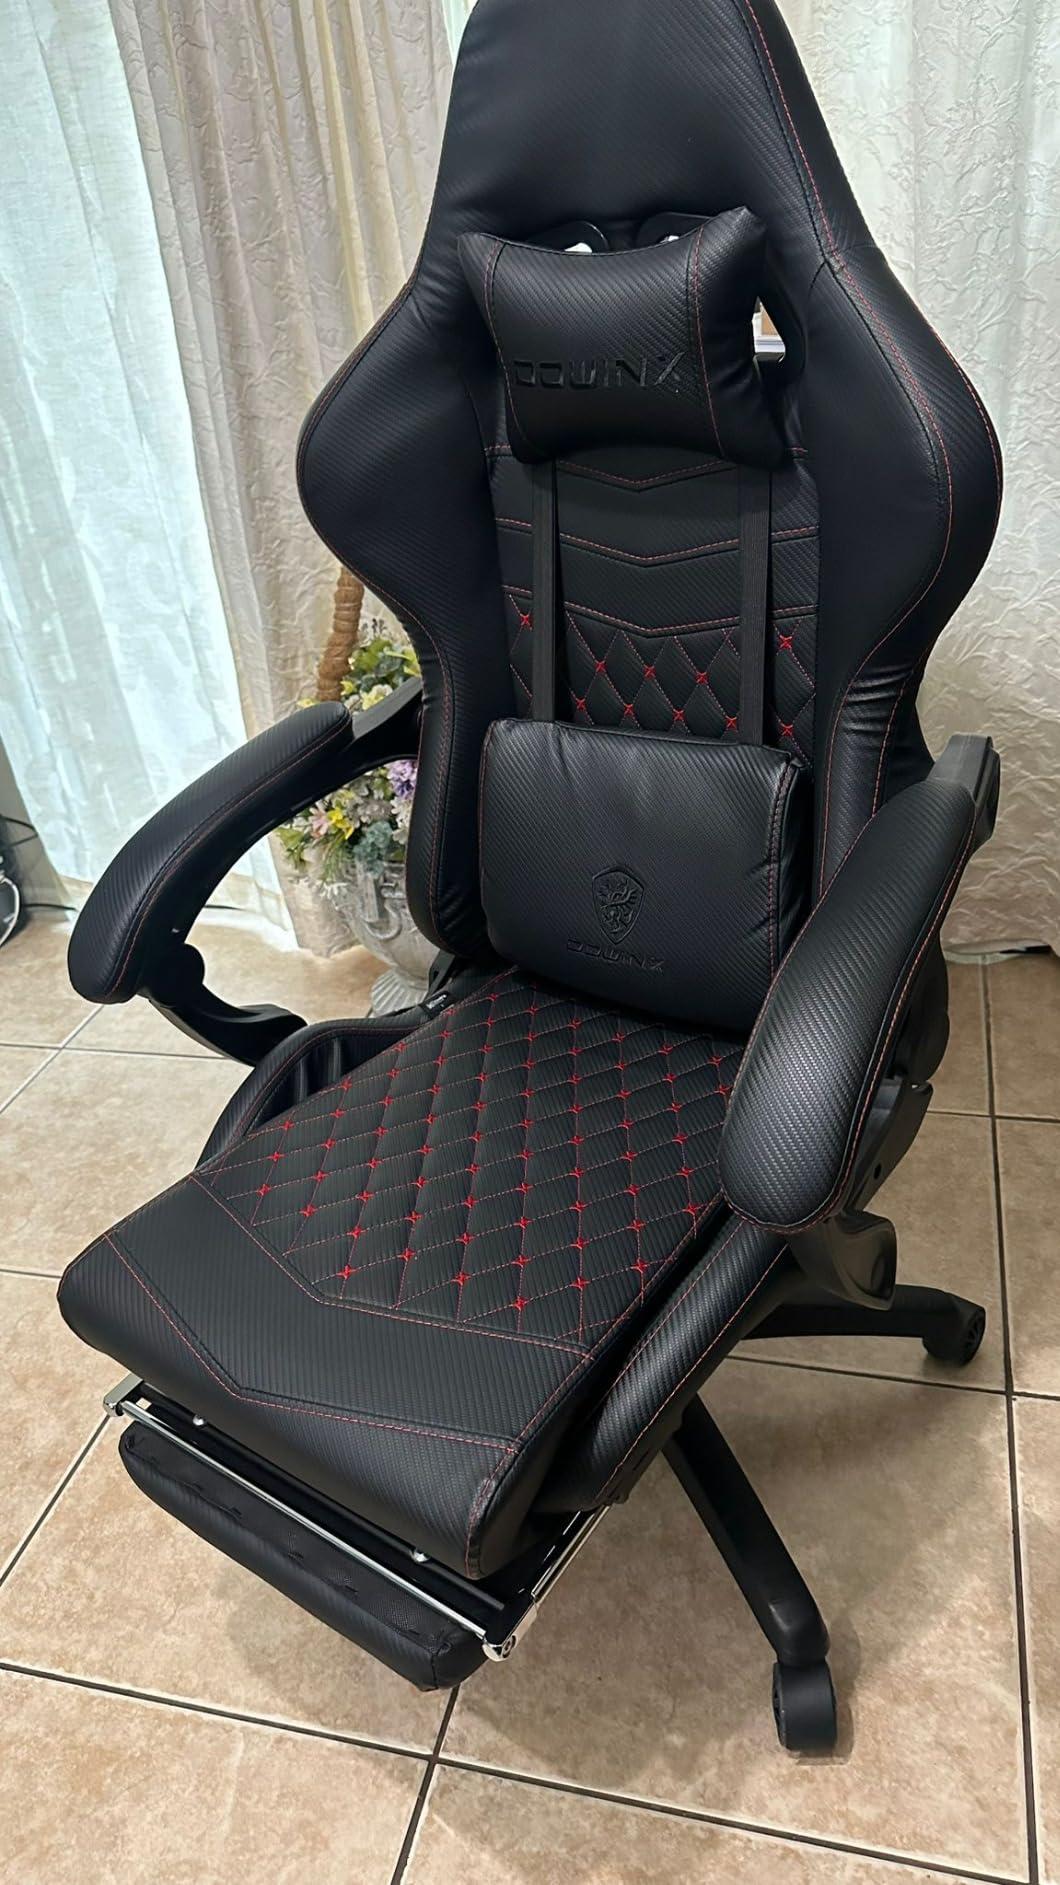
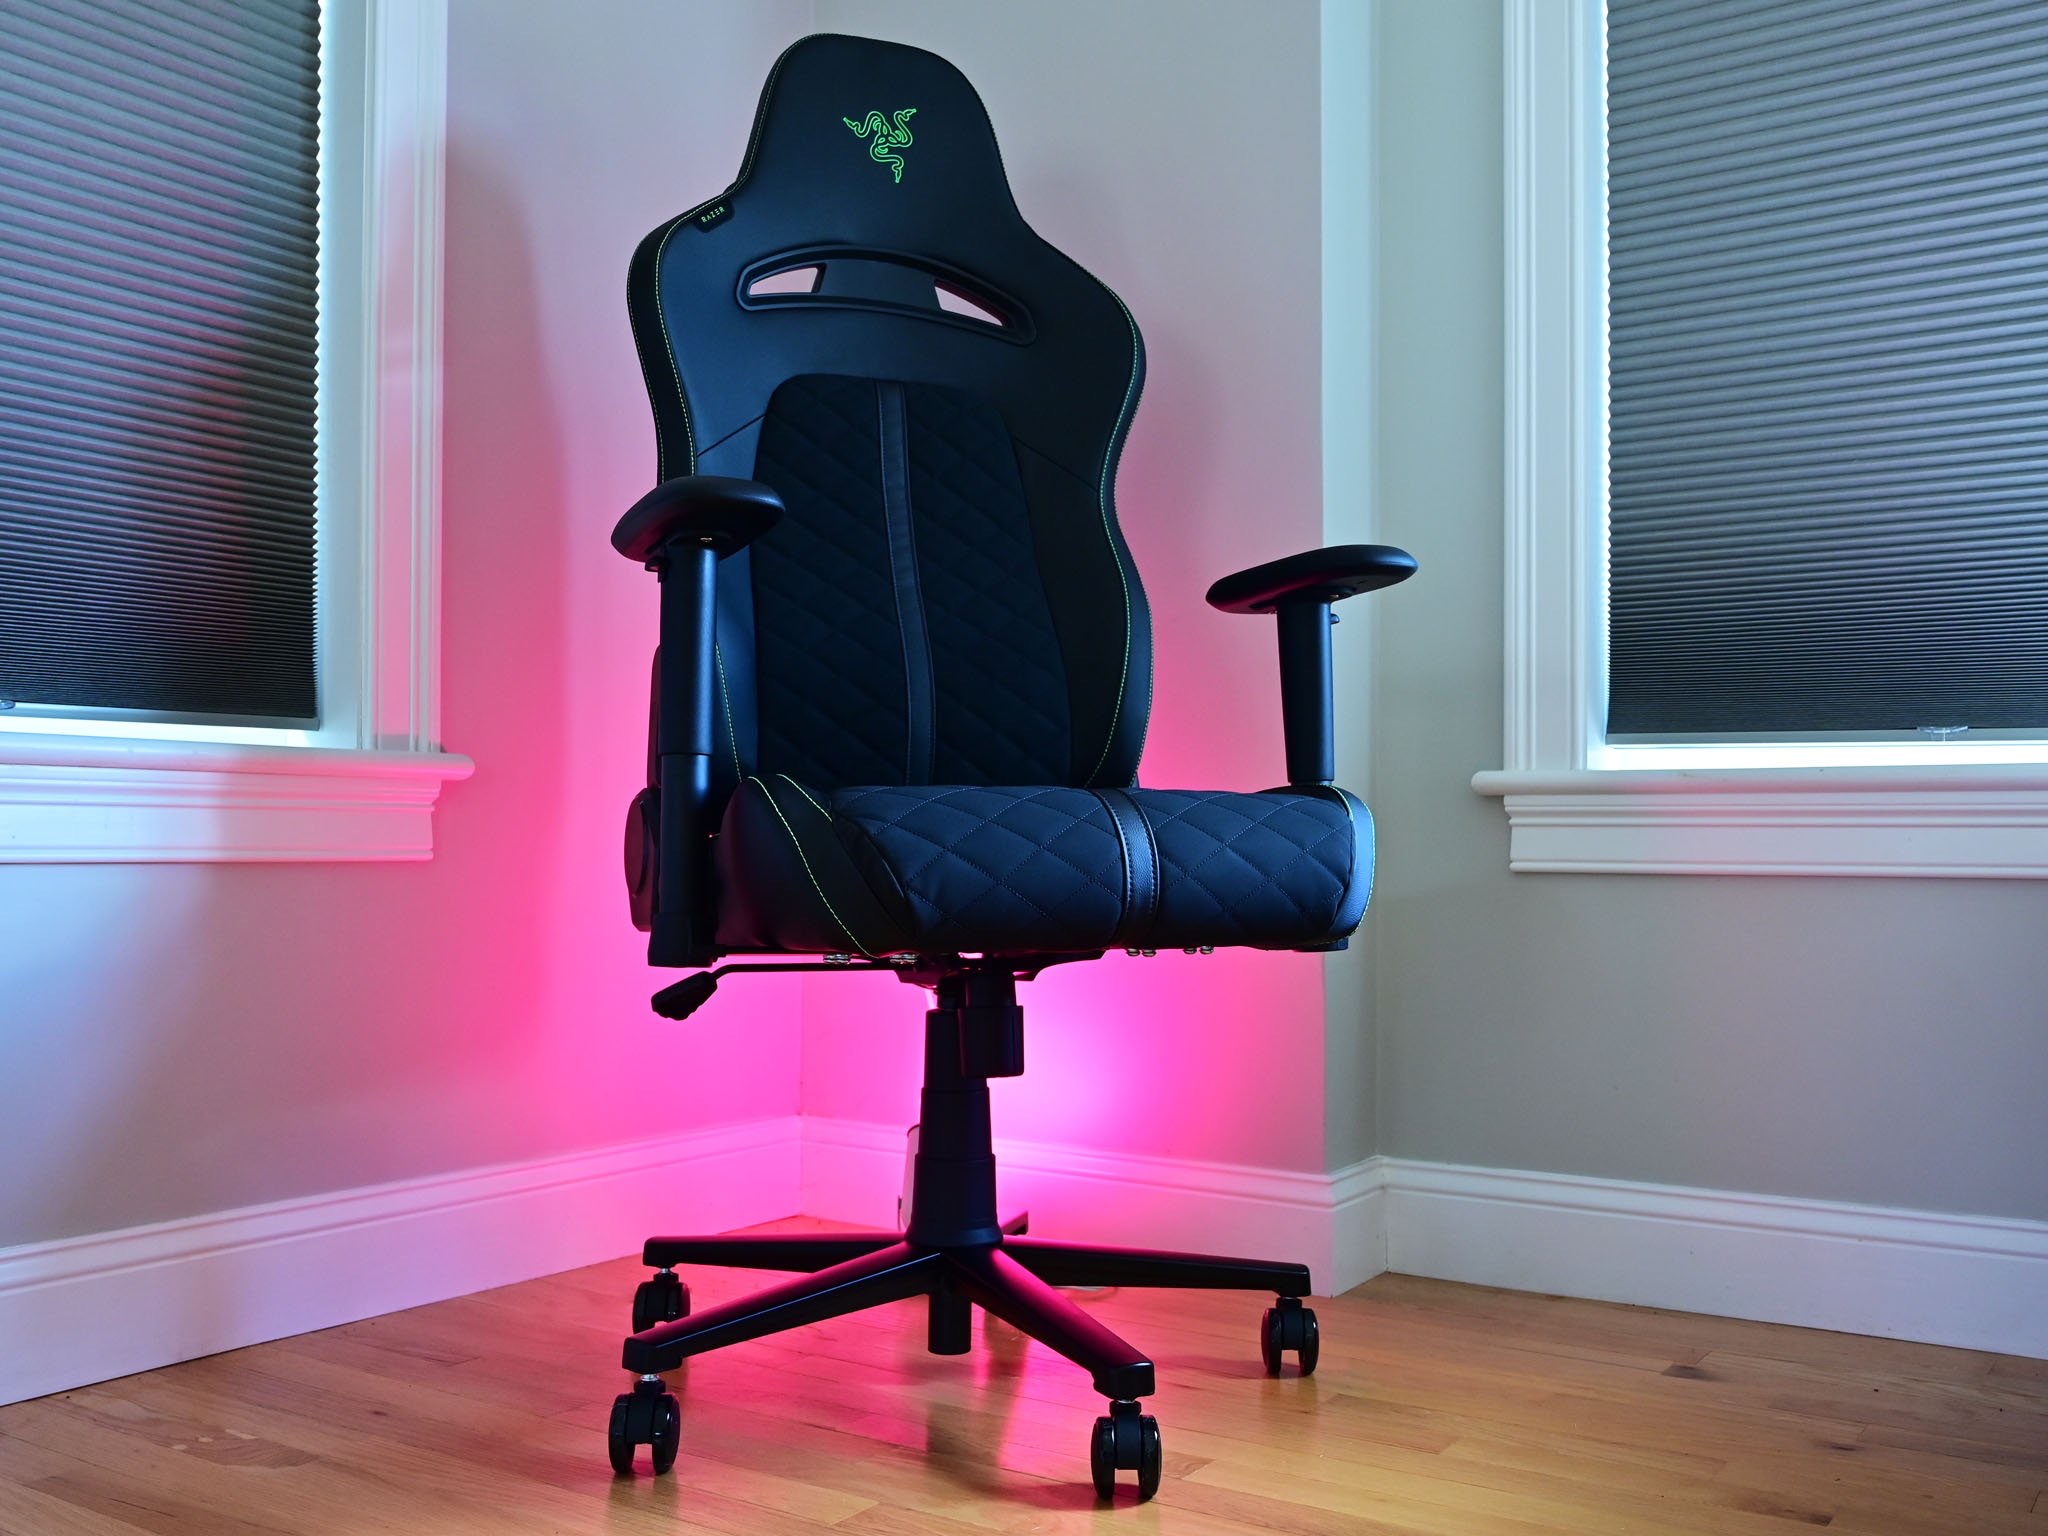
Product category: items_chair
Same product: no